Ancient history

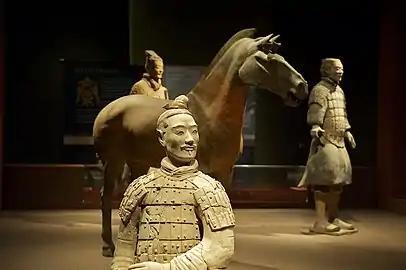
Terracotta Warriors from the time of Qin Shi Huang

Austronesians established prehistoric maritime trade networks in Island Southeast Asia, including the Maritime Jade Road, a jade trade network, in Southeast Asia which existed in Taiwan and the Philippines for 3,000 years from 2000 BCE to 1000 CE. The trade was established by links between the indigenous peoples of Taiwan and the Philippines, and later included parts of Vietnam, Malaysia, Indonesia, Thailand, and other areas in Southeast Asia (known as the Sa Huynh-Kalanay Interaction Sphere). Lingling-o artifacts are one of the notable archeological finds originating from the Maritime Jade Road. During the operation of the Maritime Jade Road, the Austronesian spice trade networks were also established by Islander Southeast Asians with Sri Lanka and Southern India by around 1000 to 600 BCE.